Colts Neck Township, New Jersey

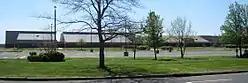
Colts Neck High School on the corner Five Points Road and Colts Neck Road

Colts Neck's economy historically centered on agriculture, with farming and milling dominant in the 18th and 19th centuries. Bucks Mill, built in 1854, exemplifies this era's grist mills. Snyder's Mill (pre-1806), and Heyer's Mill (c. 1800) were also large milling sites in the township, the latter site of a 1902 flood that killed four workers. The North American Phalanx (1843–1856) introduced innovative industries, including the production of the first boxed cereal.